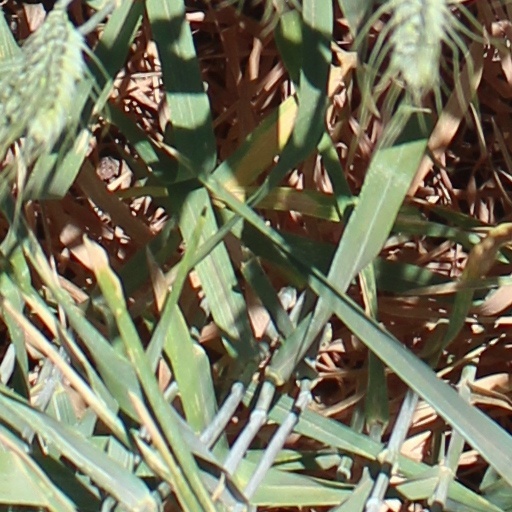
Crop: wheat